Waiting for Godot

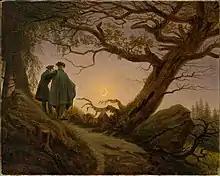
According to Beckett, Caspar David Friedrich's painting "Two Men Contemplating the Moon" was an inspiration for the play

The boy in Act I, a local lad, assures Vladimir that this is the first time he has seen him. He says he was not there the previous day. He confirms he works for Mr. Godot as a goatherd. His brother, whom Godot beats, is a shepherd. Godot feeds both of them and allows them to sleep in his hayloft.